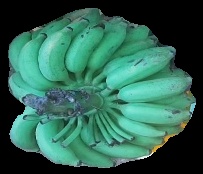
Variety: elakki-bale
Grade: grade2